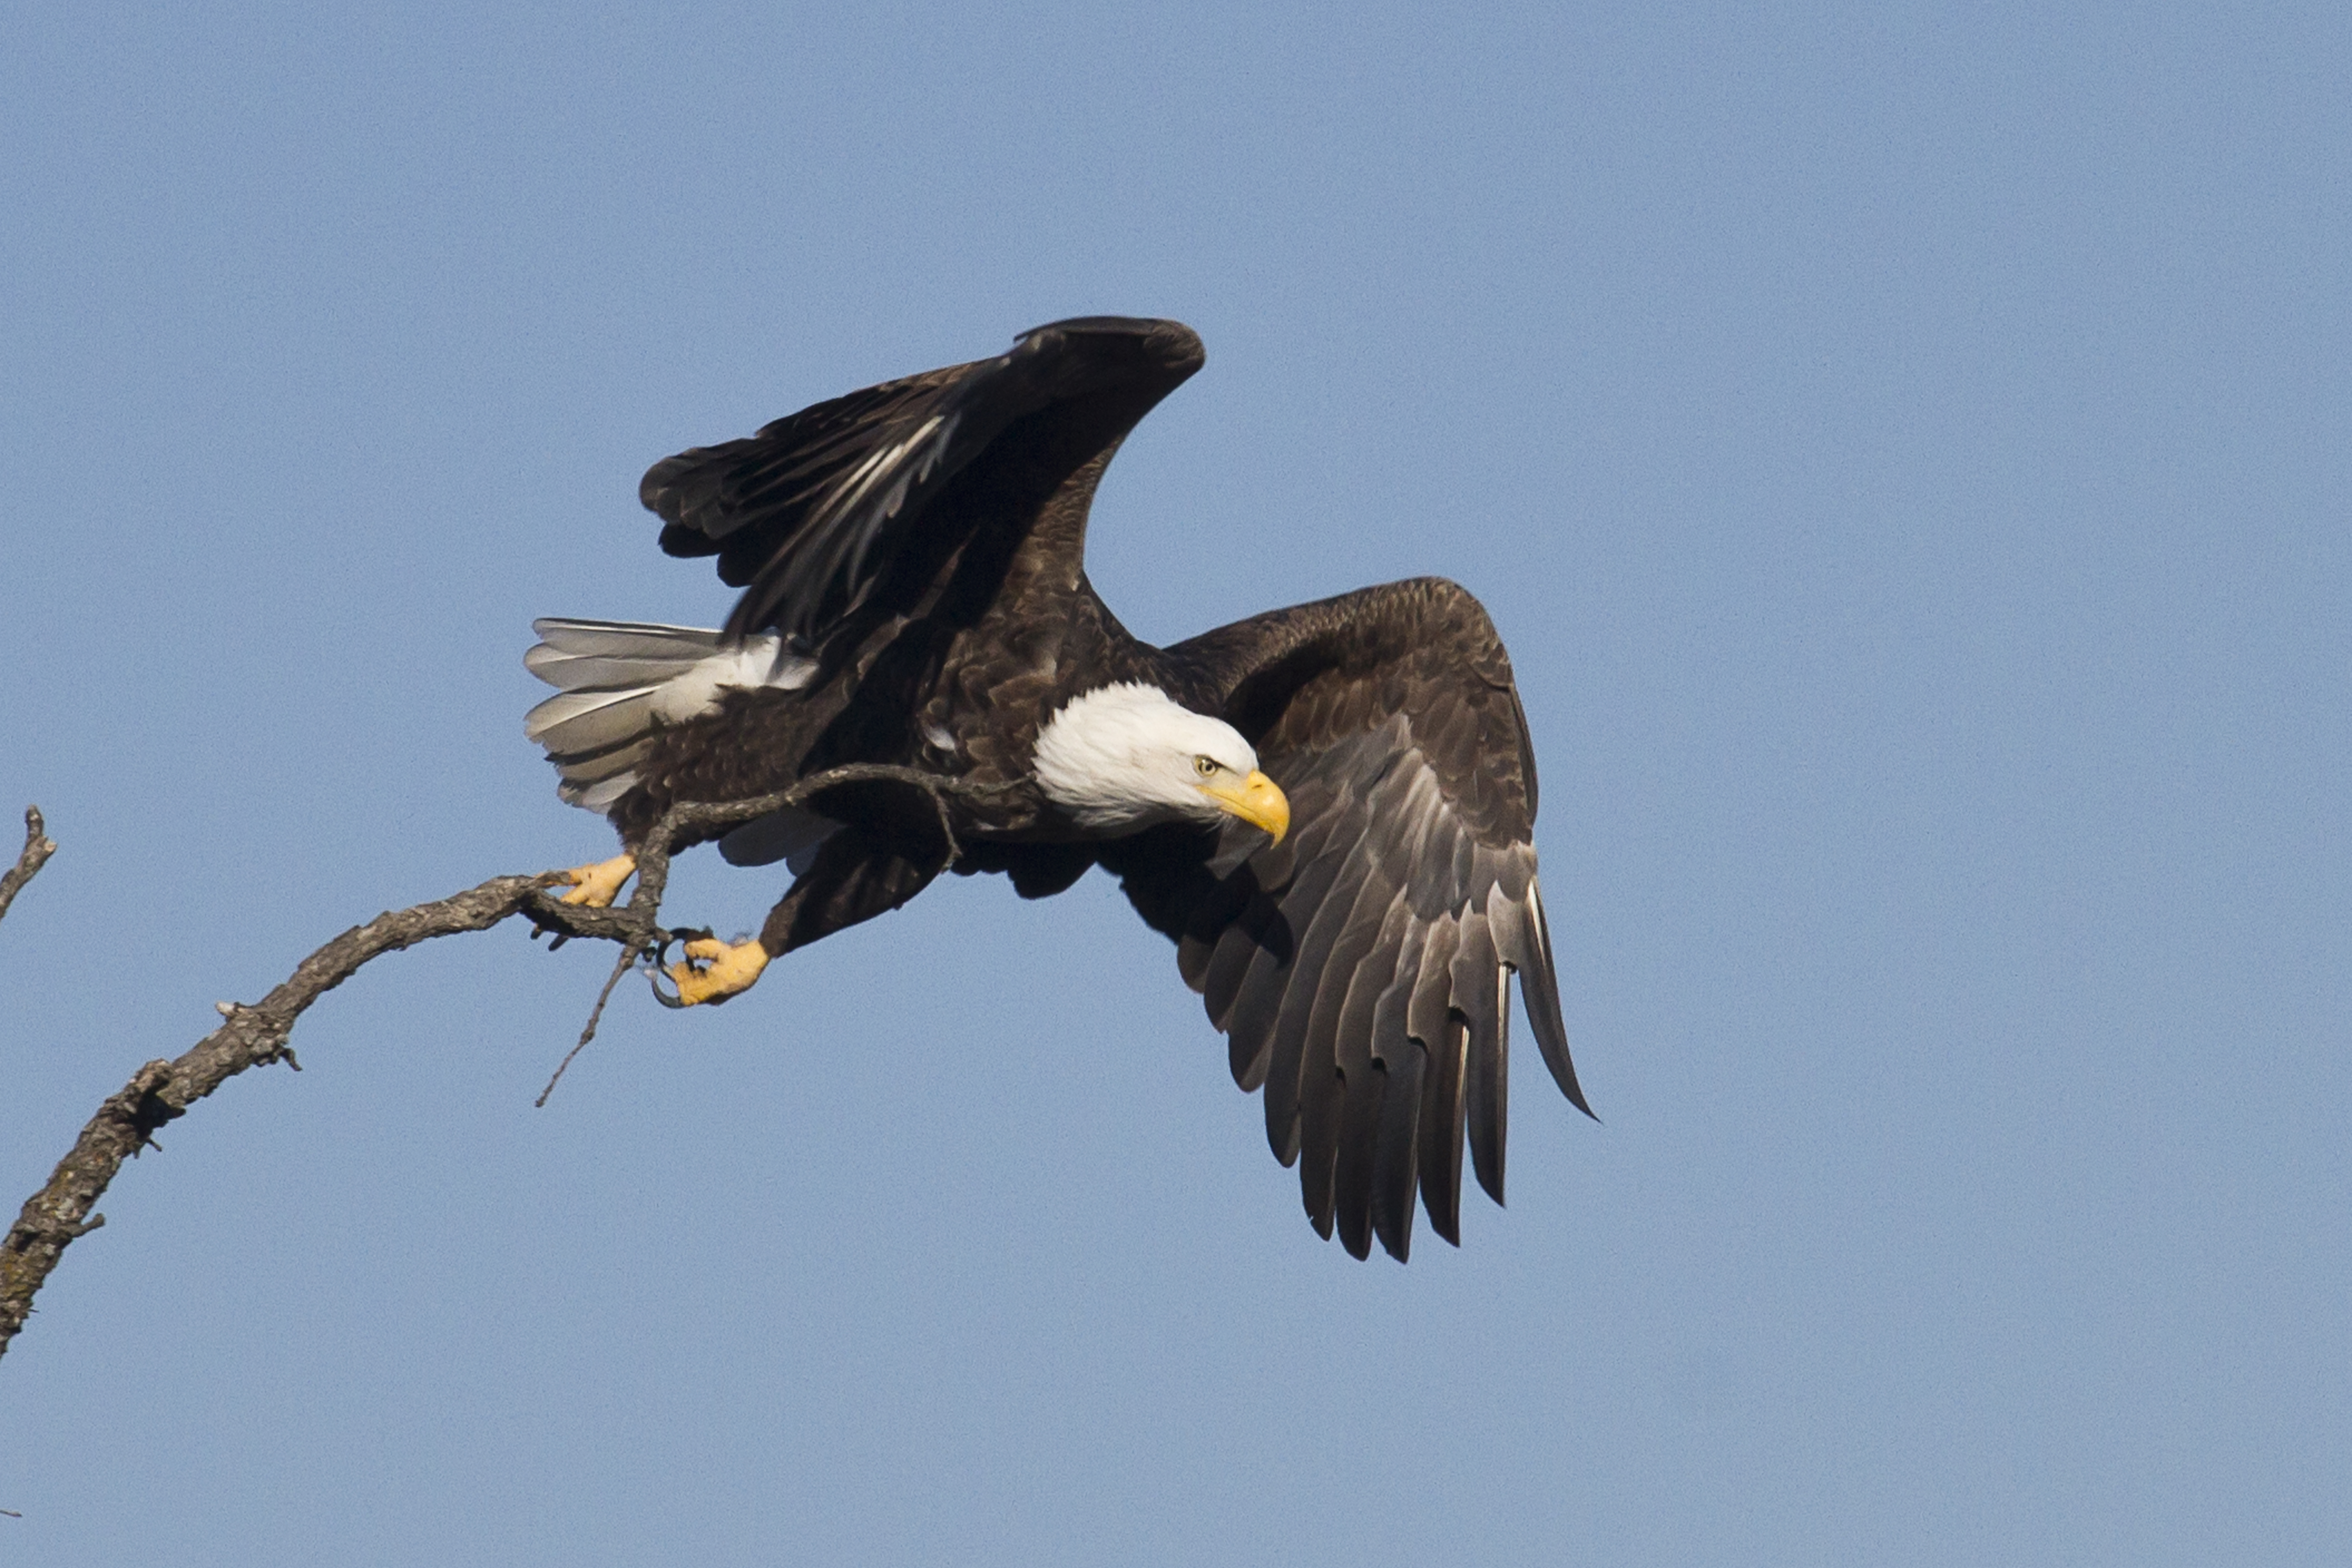
bird, wing, beak, eagle, fauna, bird of prey, bald eagle, vertebrate, oklahoma, vulture, buzzard, baldeagle, larrysmith, wichitamountains, accipitriformes